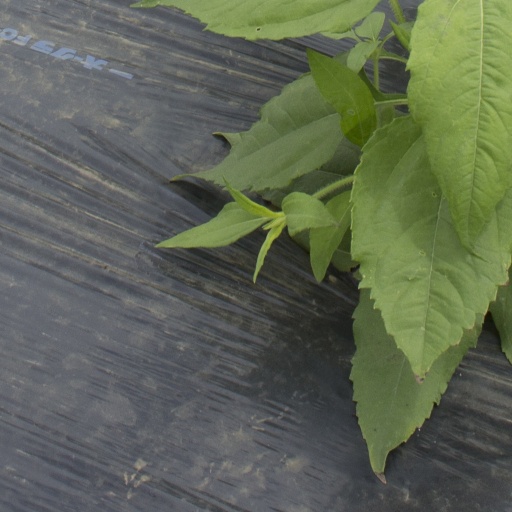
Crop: Jerusalem artichoke